Chemical substance

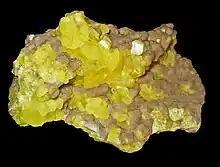
Native sulfur crystals. Sulfur occurs naturally as elemental sulfur, in sulfide and sulfate minerals and in hydrogen sulfide.

In addition to the generic definition offered above, there are several niche fields where the term "chemical substance" may take alternate usages that are widely accepted, some of which are outlined in the sections below.